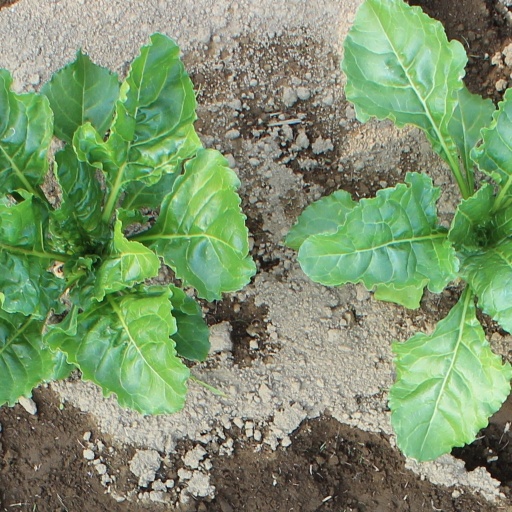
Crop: sugar beet